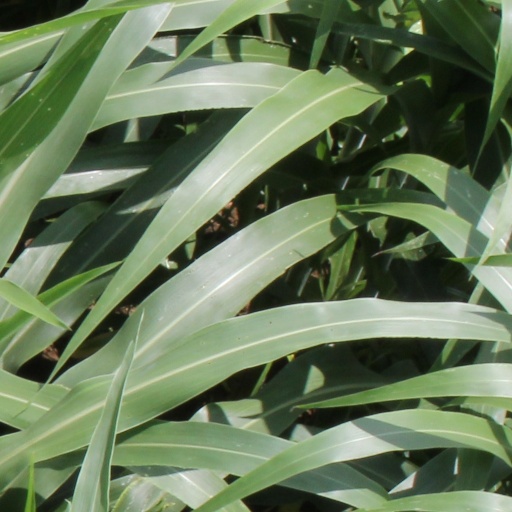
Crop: sorghum